General Dynamics F-16 Fighting Falcon operational history

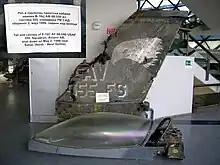
Tail and canopy of F-16CG in Belgrade Aviation Museum, Serbia

F-16s were also employed by NATO during Bosnian peacekeeping operations in 1994–95 in ground-attack missions and enforcing the no-fly-zone over Bosnia (Operation Deny Flight). The first incident took place on 28 February 1994, four J-21 and two IJ-21 "Jastrebs", and two J-22 "Oraos" had violated the no-fly-zone to conduct a bombing run on Novi Travnik. The pilots of the two J-22s spotted the F-16s above them and after their attack, they left the area in low-level flight towards Croatia, where the U.S. jets could not follow. Meanwhile, the rest of the group was engaged and attacked, first by two USAF F-16Cs, which scored three kills. The remaining J-21 was destroyed by a different pair of USAF F-16Cs. Of the six Yugoslavian jets engaged, four were shot down (one by AMRAAM and the others by Sidewinders). On 2 June 1995, one F-16C was shot down by a Serb 2K12 "Kub" SAM (NATO reporting name: SA-6 "Gainful") while on patrol over Bosnia. Its pilot, Scott O'Grady, ejected and was later rescued by USMC CH-53 Sea Stallion helicopter on 8 June.